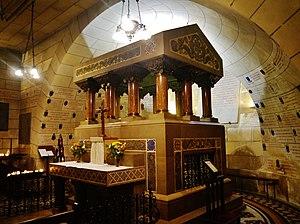
Le comte Pèdre Moisant est un mécène, archéologue et collectionneur français, né à Cadix le 5 septembre 1805 et mort à Tours le 23 mars 1886.